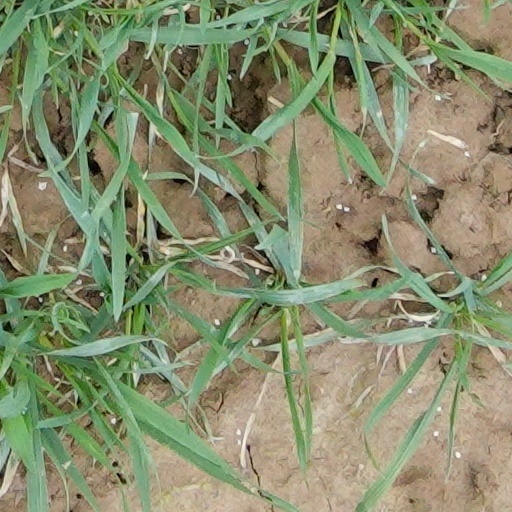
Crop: wheat